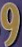
Number: 9